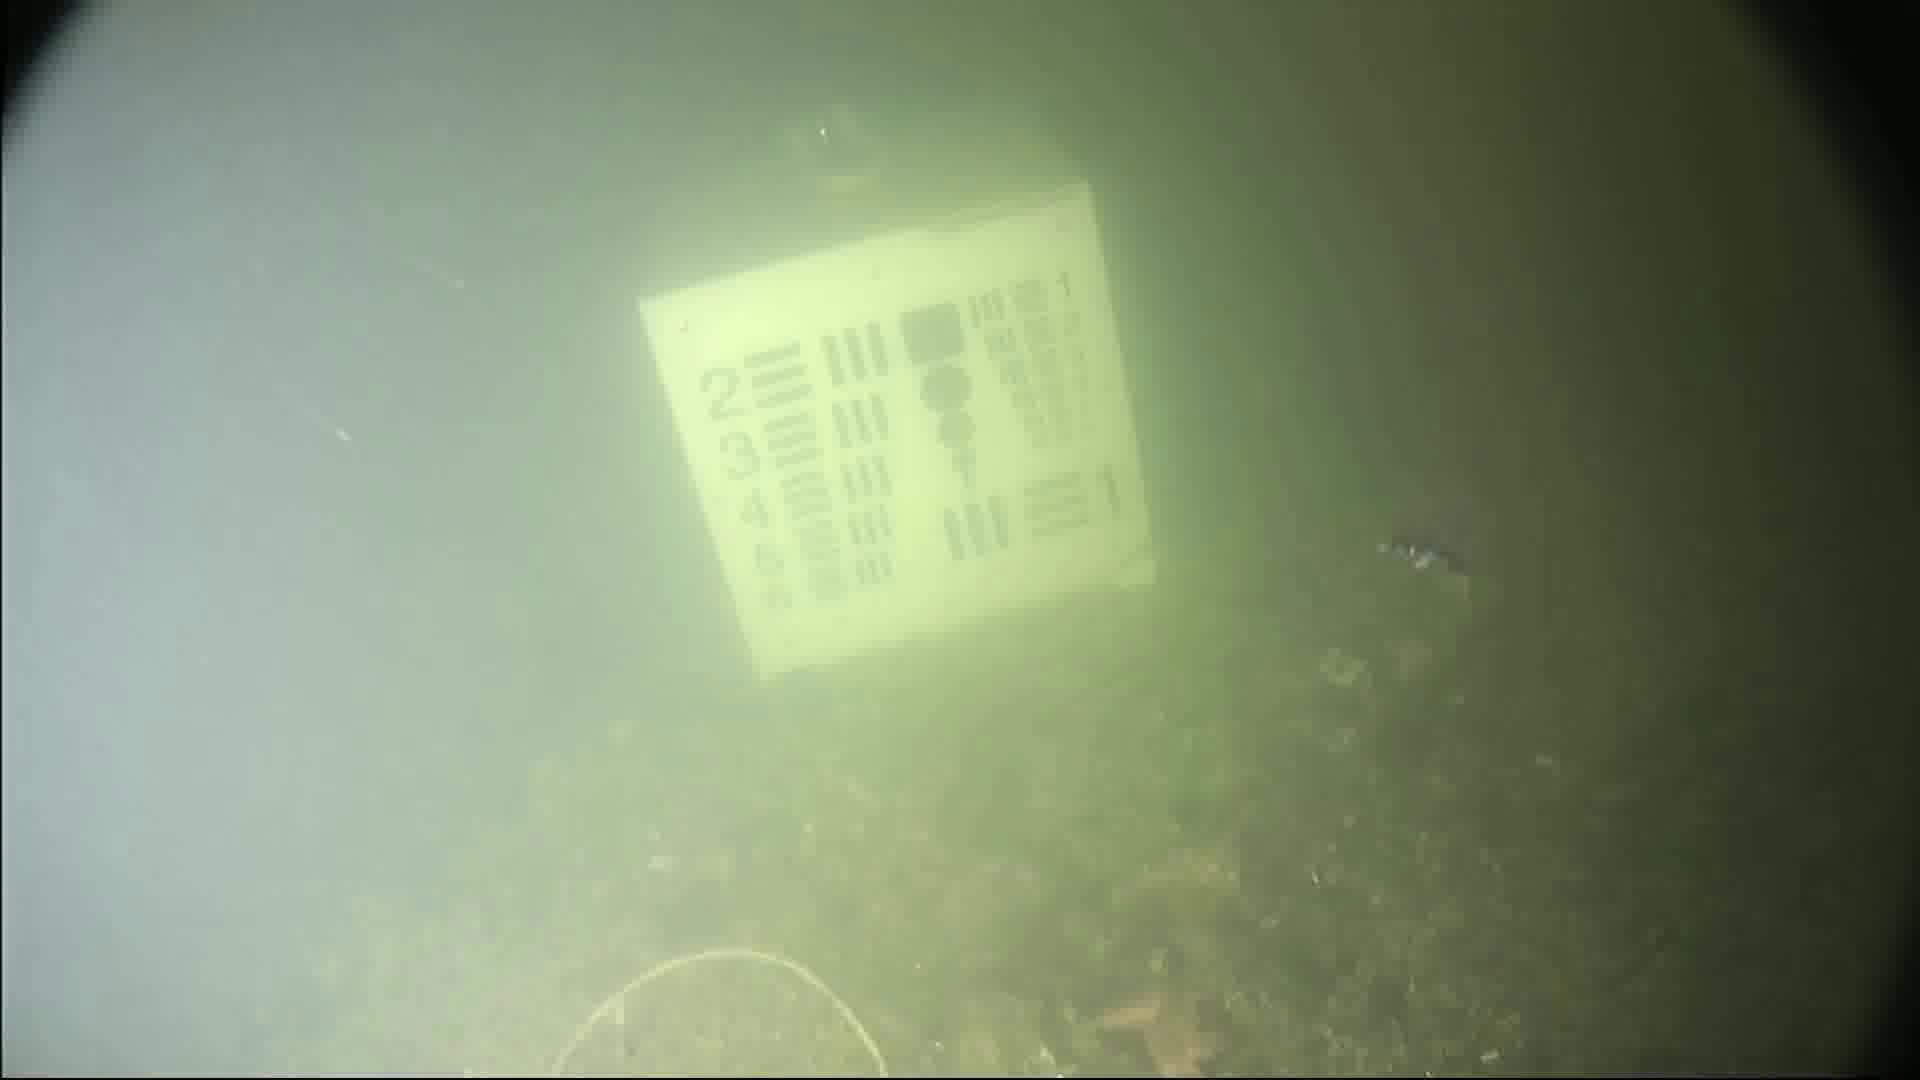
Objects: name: small_fish
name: starfish